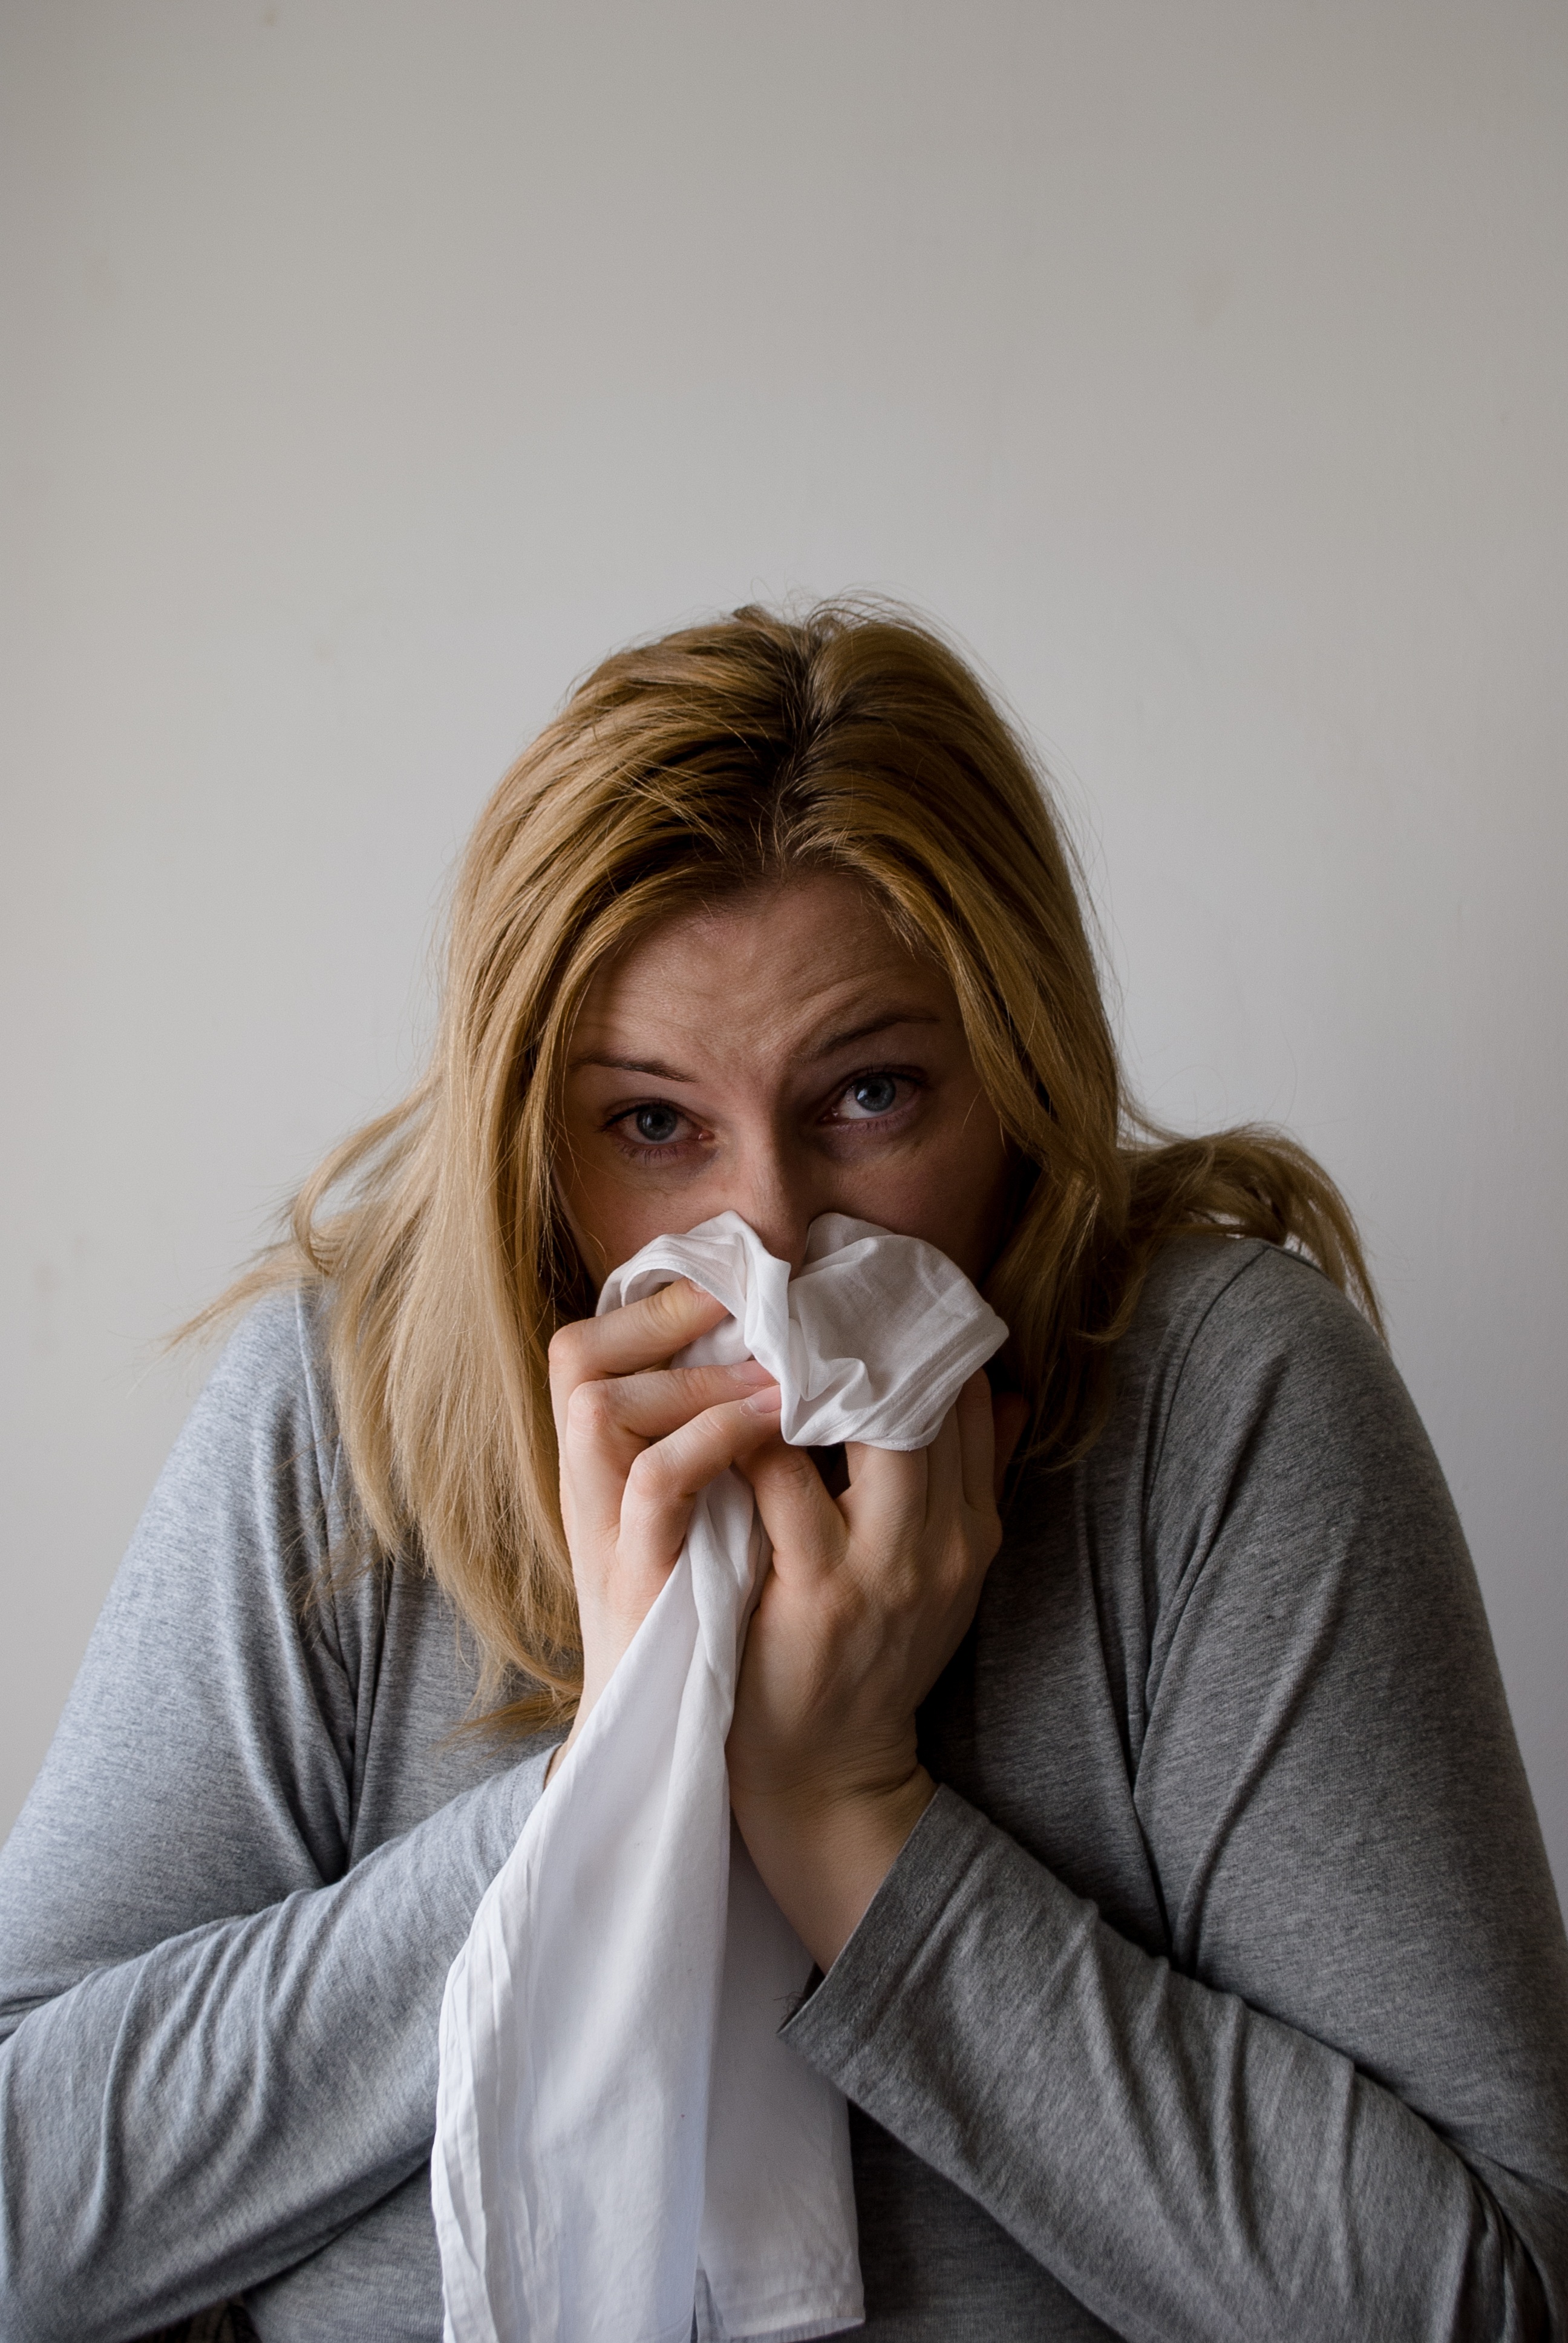
hand, person, winter, people, girl, woman, hair, white, female, allergy, portrait, model, blue, medicine, facial expression, hairstyle, mouth, close up, face, nose, grey, eye, glasses, blowing, head, skin, beauty, hospital, blond, organ, blow, protection, flu, ill, sick, illness, influenza, virus, patient, healthcare, disease, photo shoot, sickness, sense, portrait photography, human positions, human action, hand chief, antiviral